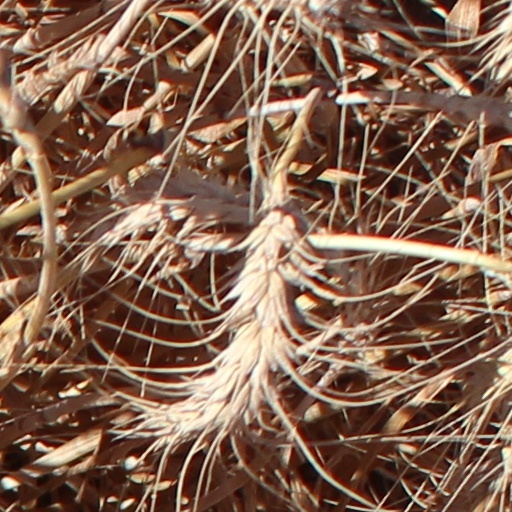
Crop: wheat